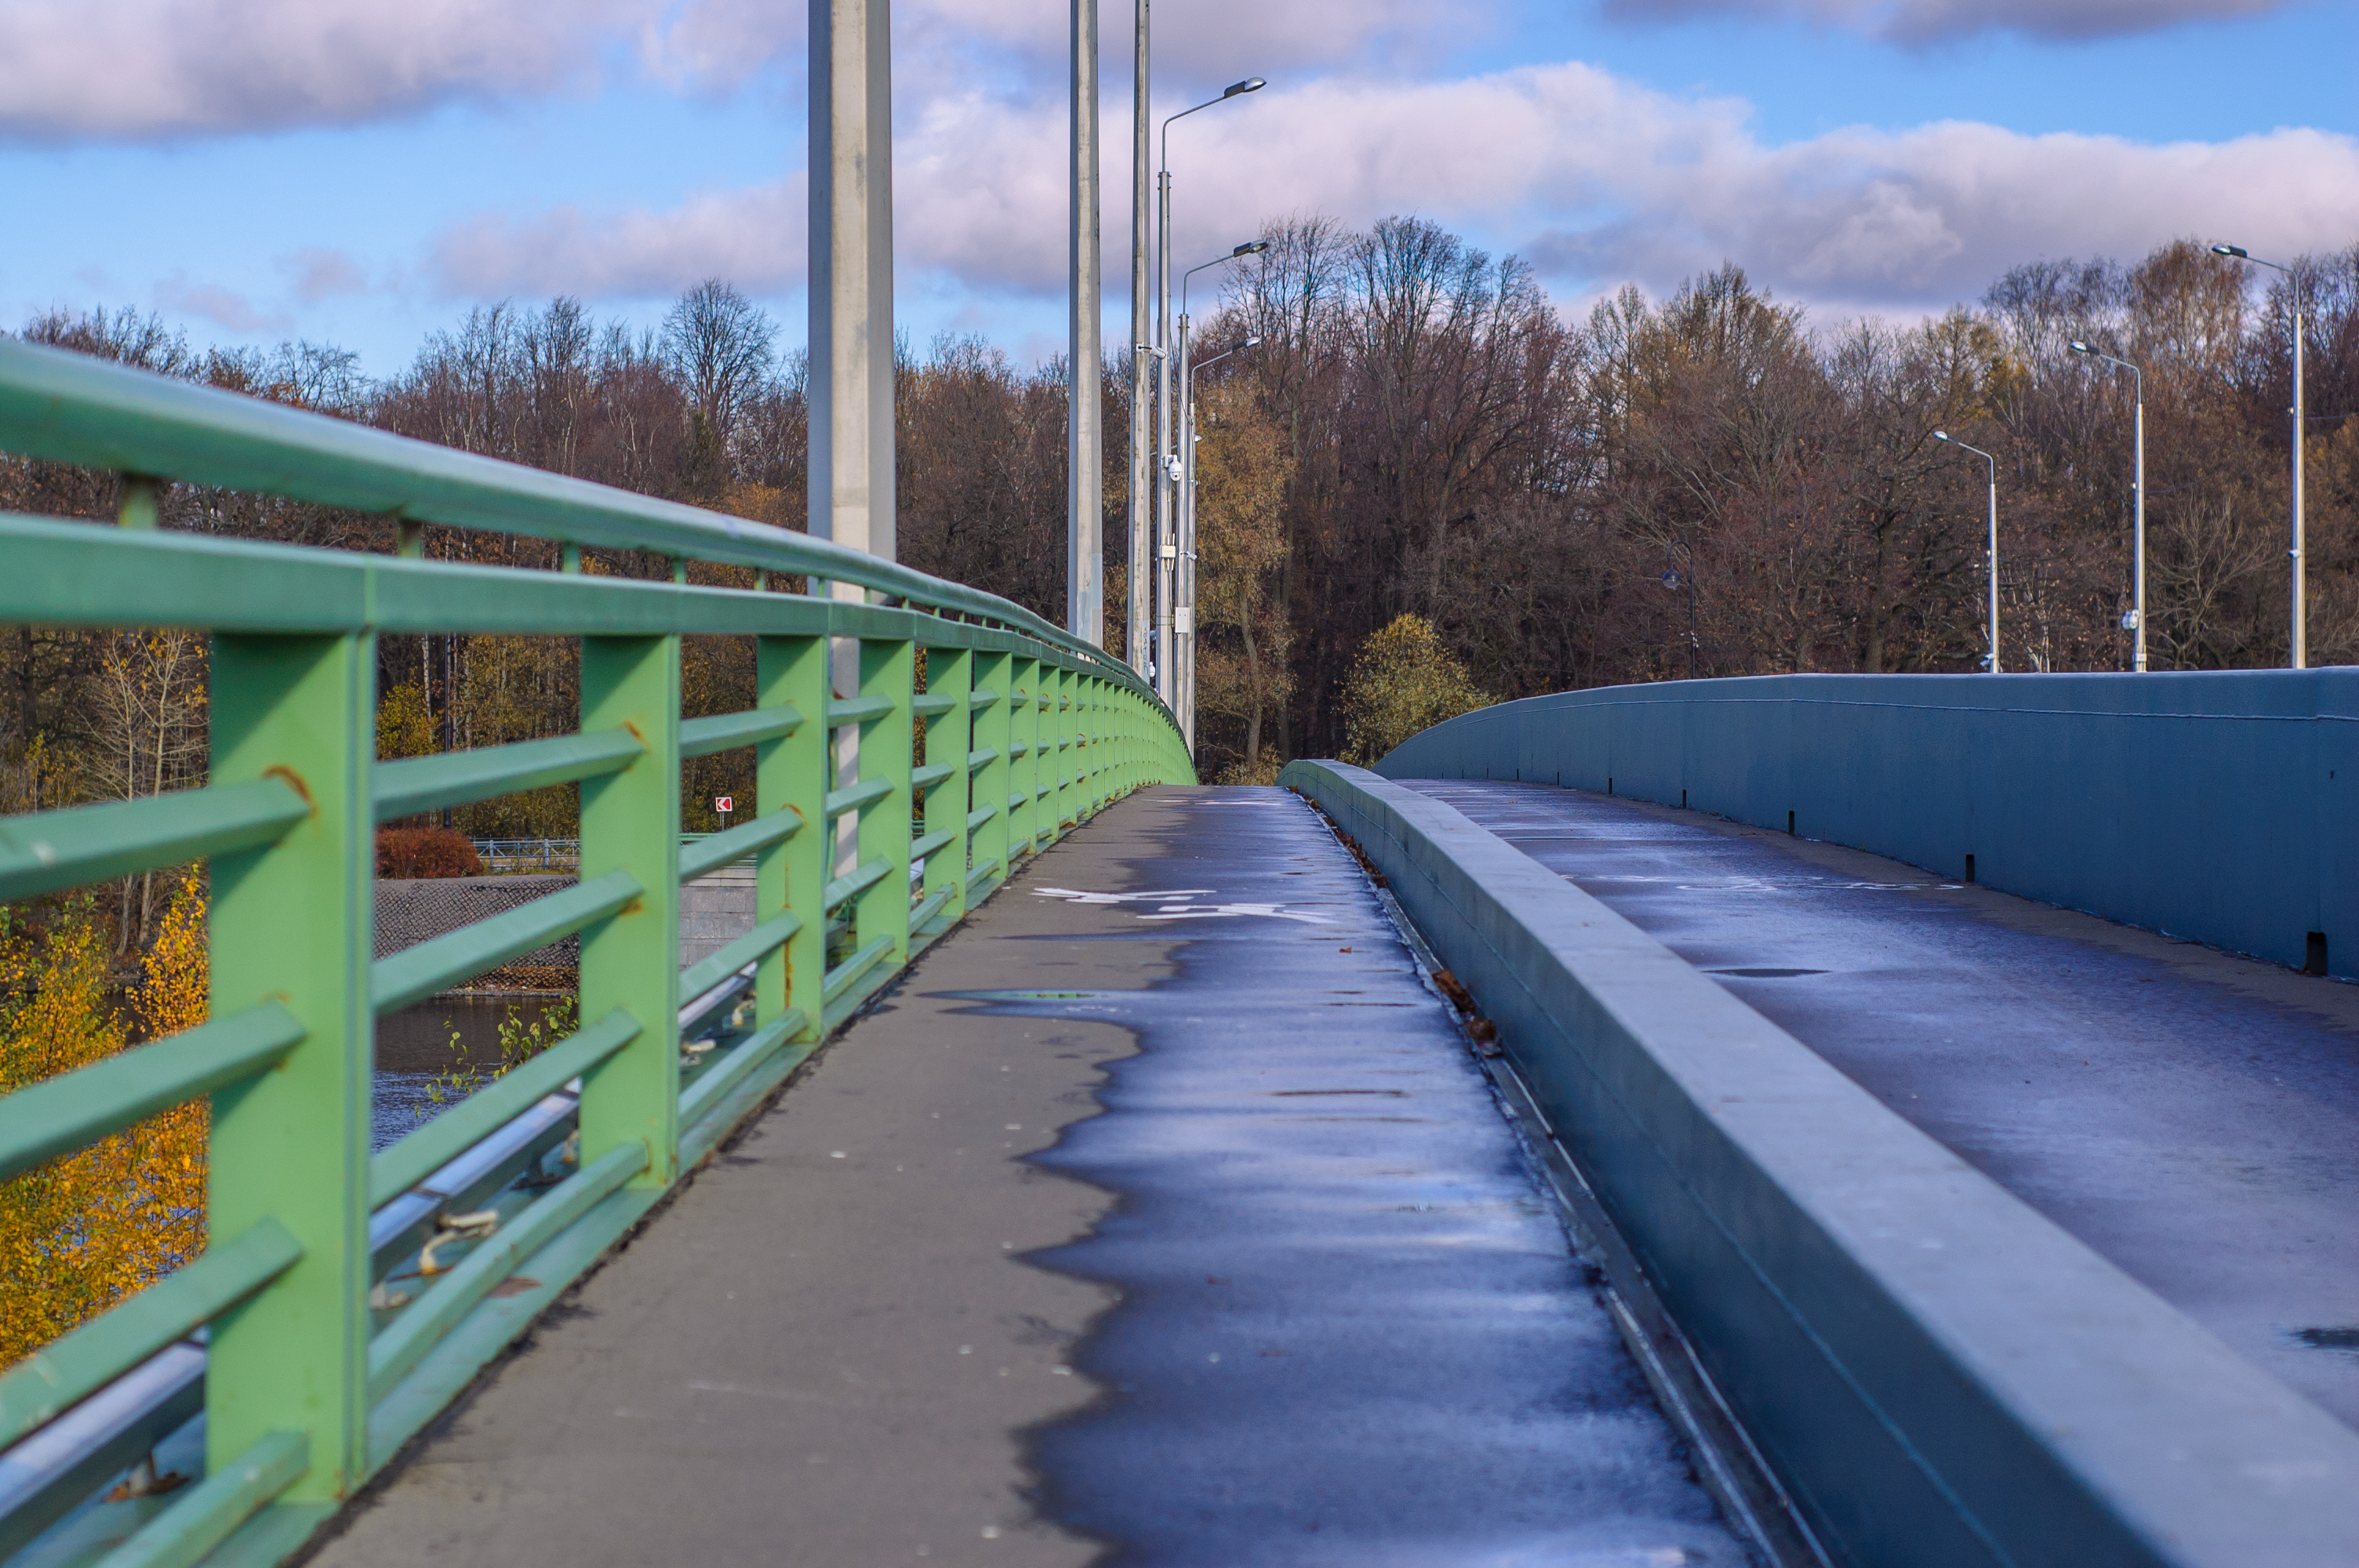
images, cloud, sky, daytime, road surface, infrastructure, street light, tree, asphalt, architecture, grass, wood, thoroughfare, road, morning, sidewalk, bridge, symmetry, tar, walkway, landscape, metal, handrail, pole, city, guard rail, lane, nonbuilding structure, concrete, girder bridge, steel, overpass, concrete bridge, fixed link, pedestrian, transport, highway, horizon, public utility, path, shadow